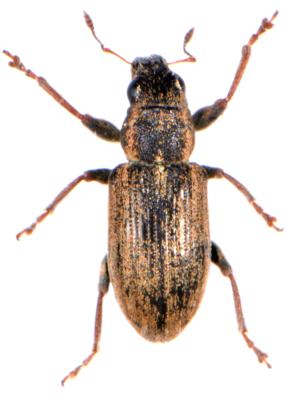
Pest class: pea_leaf_weevil